Urban combat in the São Paulo Revolt of 1924

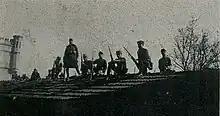

For security reasons, only the leaders knew the date of the uprising. Isidoro Dias Lopes was expected in São Paulo on the morning of 4 July, but he arrived 20 hours late, disrupting the plan's execution. On 4 July, lieutenants Filinto Müller and Custódio de Oliveira took a cannon battery from the 2nd GIAP to Ponte Pequena, on the pretext of exercises. On the way, a cannon wheel passed over Oliveira's foot, he was delayed, and in a few hours he was arrested. At 03:00 on the morning of 5 July, a convoy of taxis with revolutionaries led by Juarez Távora approached the barracks in Quitaúna. In the absence of their internal liaison (Custódio), and armed only with pistols, they thought that an attack on the barracks would be suicide and returned to São Paulo. On the way, they realized another mistake: they forgot to order the cut of telegraphic communications.